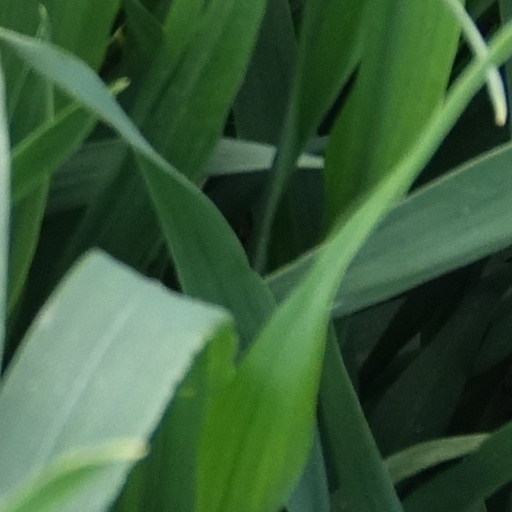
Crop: wheat